Yuriy Protasov

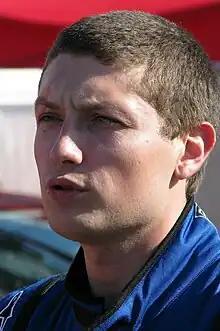
Protasov at Rally Chernivtsi-6000

Yuriy Leonidovych Protasov (born 23 April 1984) is a rally driver from Ukraine. He won the Ukrainian Rally Championship in 2008. In 2011, Protasov contested in the Production World Rally Championship (PWRC) with the Darnitsa Motorsport driving a Mitsubishi Lancer Evo X.